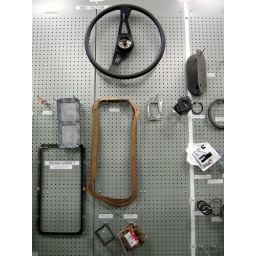
Various bus parts hanging on the wall in the repair shop at the TTC Mount Dennis bus garage.